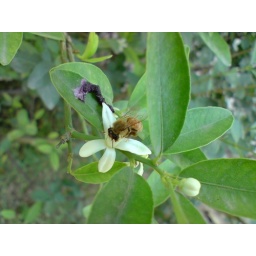
A bee eating the nectar from a flower, some bird's poop is also visible on a leaf above the flower